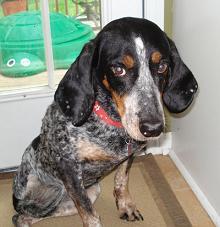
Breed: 217-n000050-bluetick